Dust devil

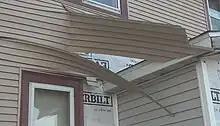
Slight damage to the side of a home from a strong dust devil in Iowa, USA

Dust devils form when a pocket of hot air near the surface rises quickly through cooler air above it, forming an updraft. If conditions are just right, the updraft may begin to rotate. As the air rapidly rises, the column of hot air is stretched vertically, thereby moving mass closer to the axis of rotation, which causes intensification of the spinning effect by conservation of angular momentum. The secondary flow in the dust devil causes other hot air to speed horizontally inward to the bottom of the newly forming vortex. As more hot air rushes in toward the developing vortex to replace the air that is rising, the spinning effect becomes further intensified and self-sustaining. A dust devil, fully formed, is a funnel-like chimney through which hot air moves, both upwards and in a circle. As the hot air rises, it cools, loses its buoyancy and eventually ceases to rise. As it rises, it displaces air which descends outside the core of the vortex. This cool air returning acts as a balance against the spinning hot-air outer wall and keeps the system stable.